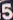
Number: 5